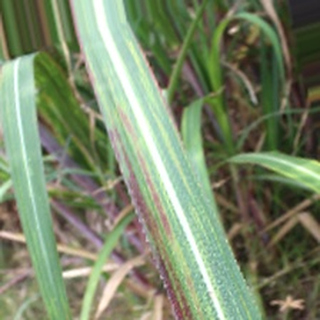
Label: sugarcane_bacterial_blight